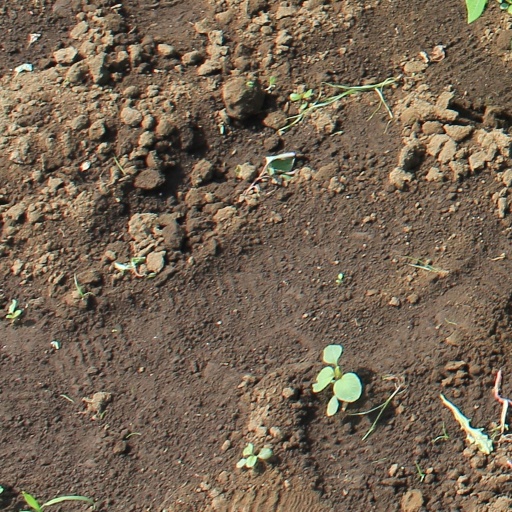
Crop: soybean